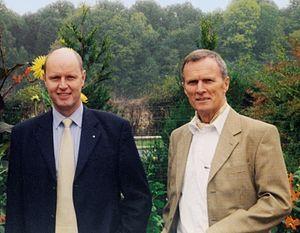
Carl et Christian
Carl Lang, né le 20 septembre 1957 à Vernon, est un homme politique français.
Génération nation, connu sous le nom de Front national de la jeunesse de 1973 à 2018, est un mouvement de jeunesse créé en 1973, affilié au Front national dont il représente l'organisation de jeunesse historique. Il change de nom en 2018, quelques semaines après le changement de nom du Front national en Rassemblement national. Sa présidente statutaire est, depuis janvier 2011, Marine Le Pen, et son directeur national, depuis mars 2018, Jordan Bardella. Il revendique 25 000 adhérents âgés de 16 à 30 ans.
Christian Baeckeroot, né le 26 août 1939 à Veyrines-de-Domme, est un homme politique français.